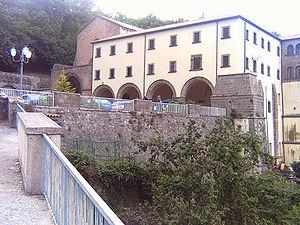
Roccamonfina est une commune italienne de la province de Caserte dans la région Campanie en Italie.